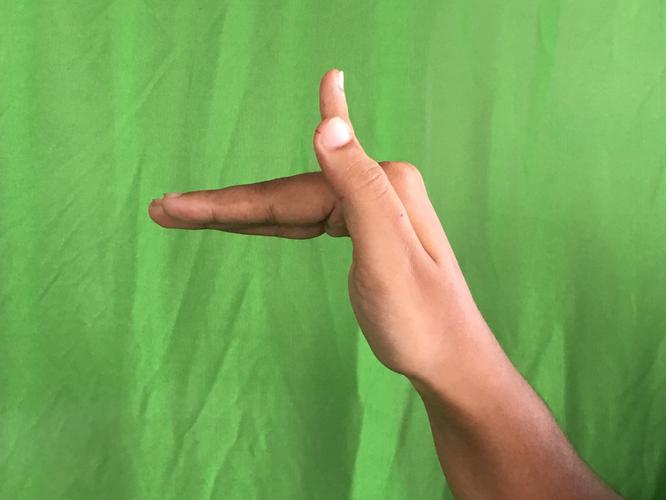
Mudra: Mrigasirsha
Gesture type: single_hand